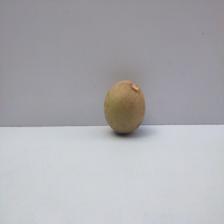
Size: Medium